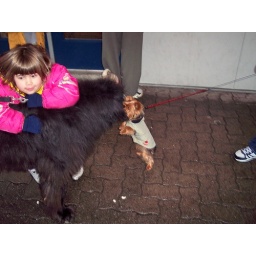
Newfoundland &amp;quot;Newfie&amp;quot; dog and Yorkshire terrier meeting while waiting for a BC Ferry. Also Montana in a red coat.